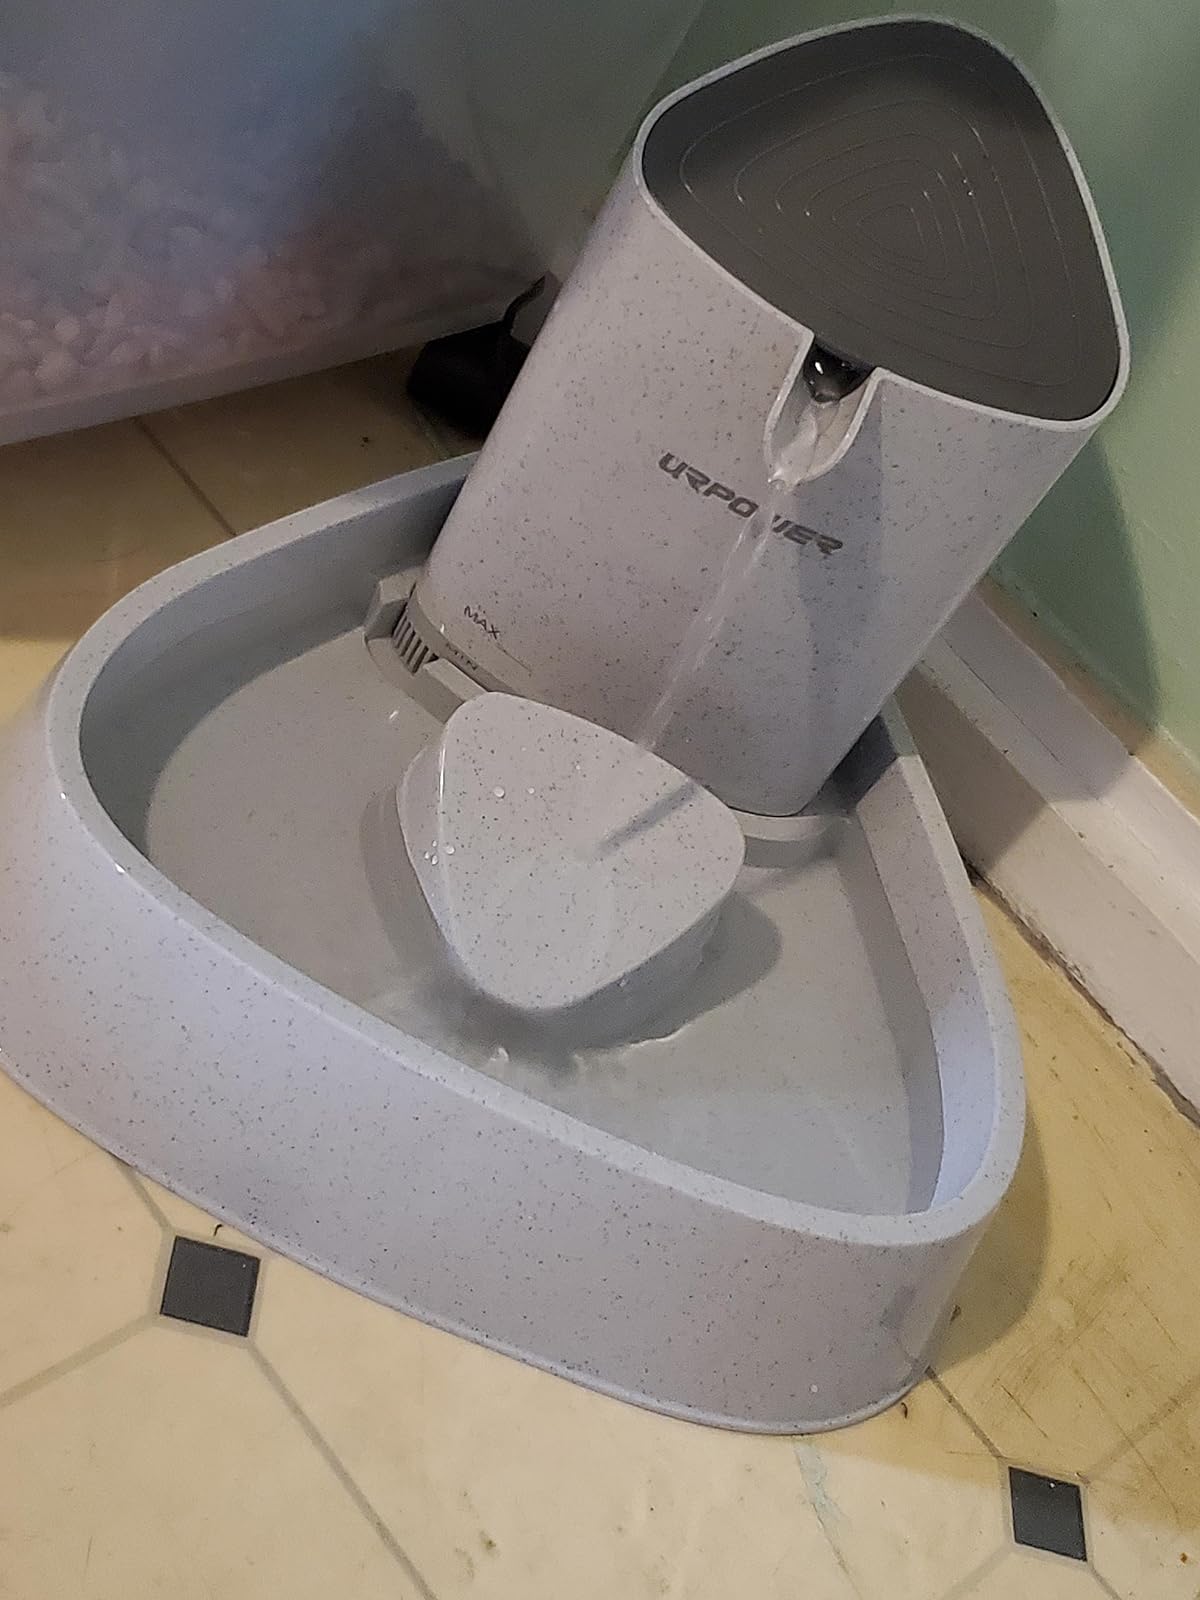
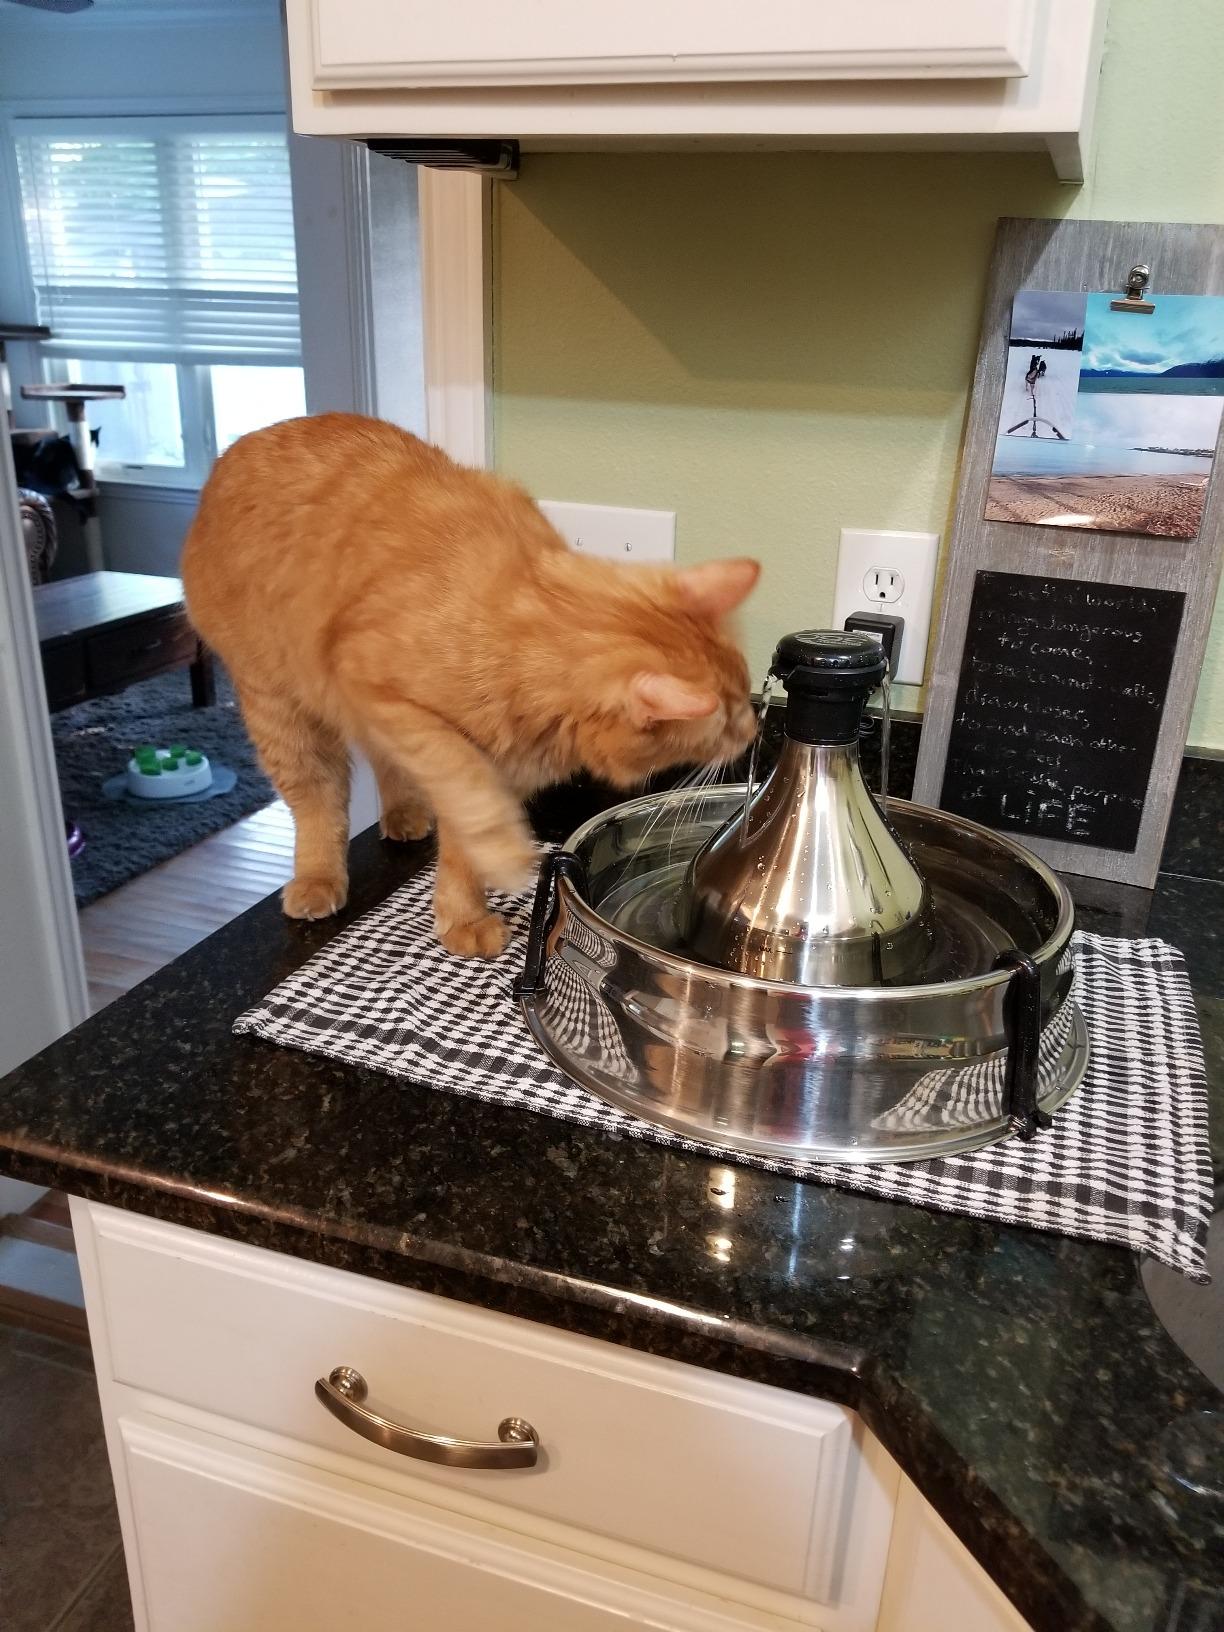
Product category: items_bowl
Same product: no